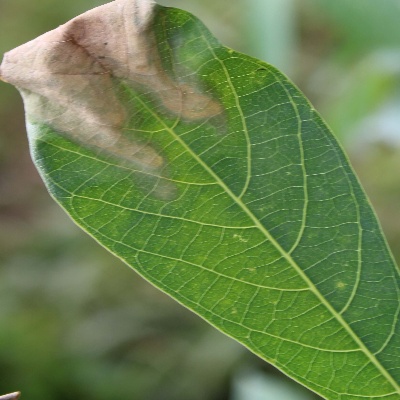
Crop: Cassava
Condition: bacterial blight